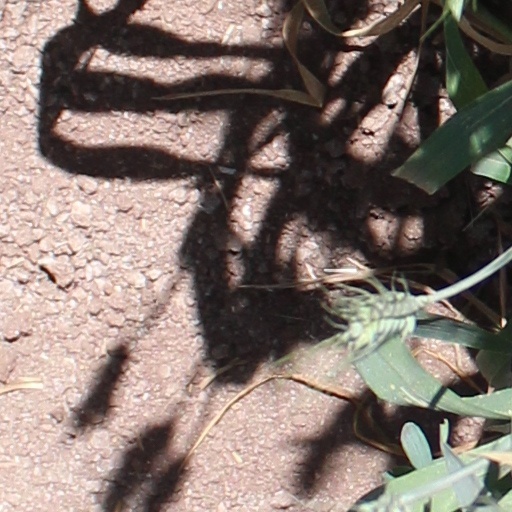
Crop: wheat